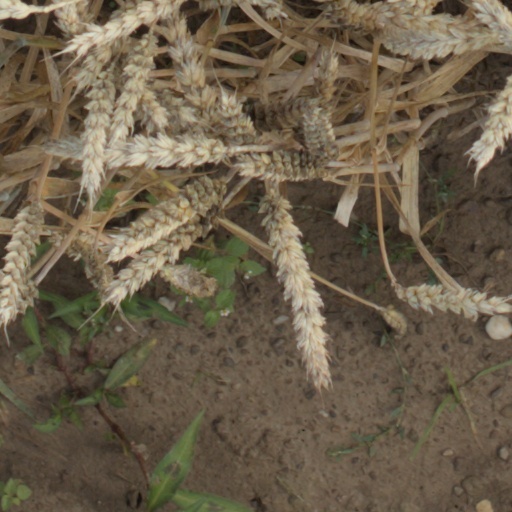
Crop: wheat